Cycle responder

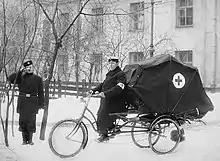
Bicycle ambulance service in Russian Empire

First aid response on bicycles has been used by event first aid organisations since at least the 1990s, to provide rapid response over an event site.